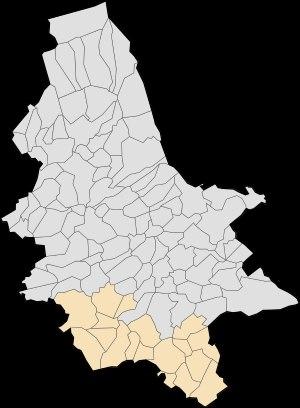
Le canton de Fauquembergues est une division administrative française située dans le département du Pas-de-Calais et la région Nord-Pas-de-Calais.